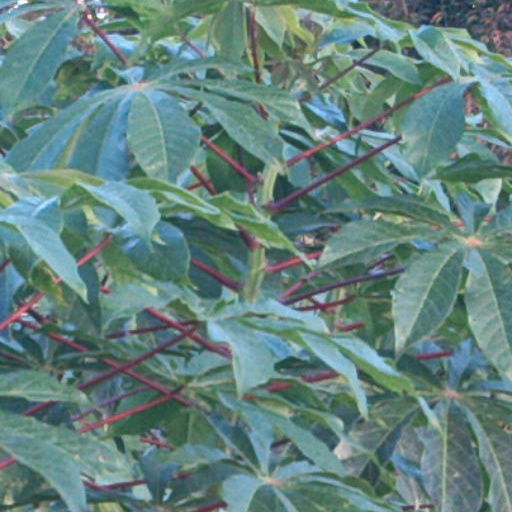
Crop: cassava